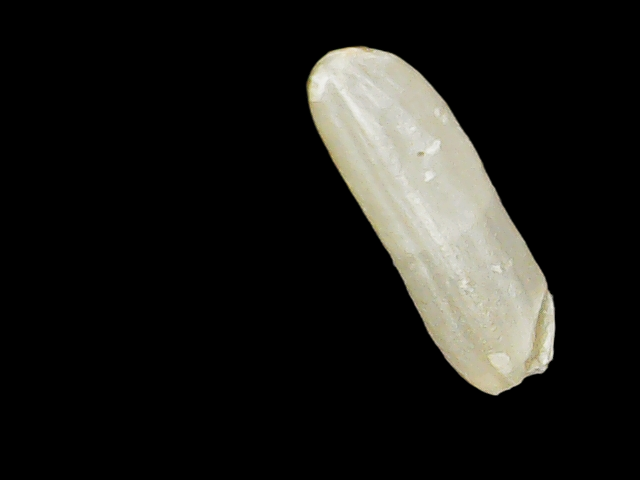
Rice variety: Binadhan14